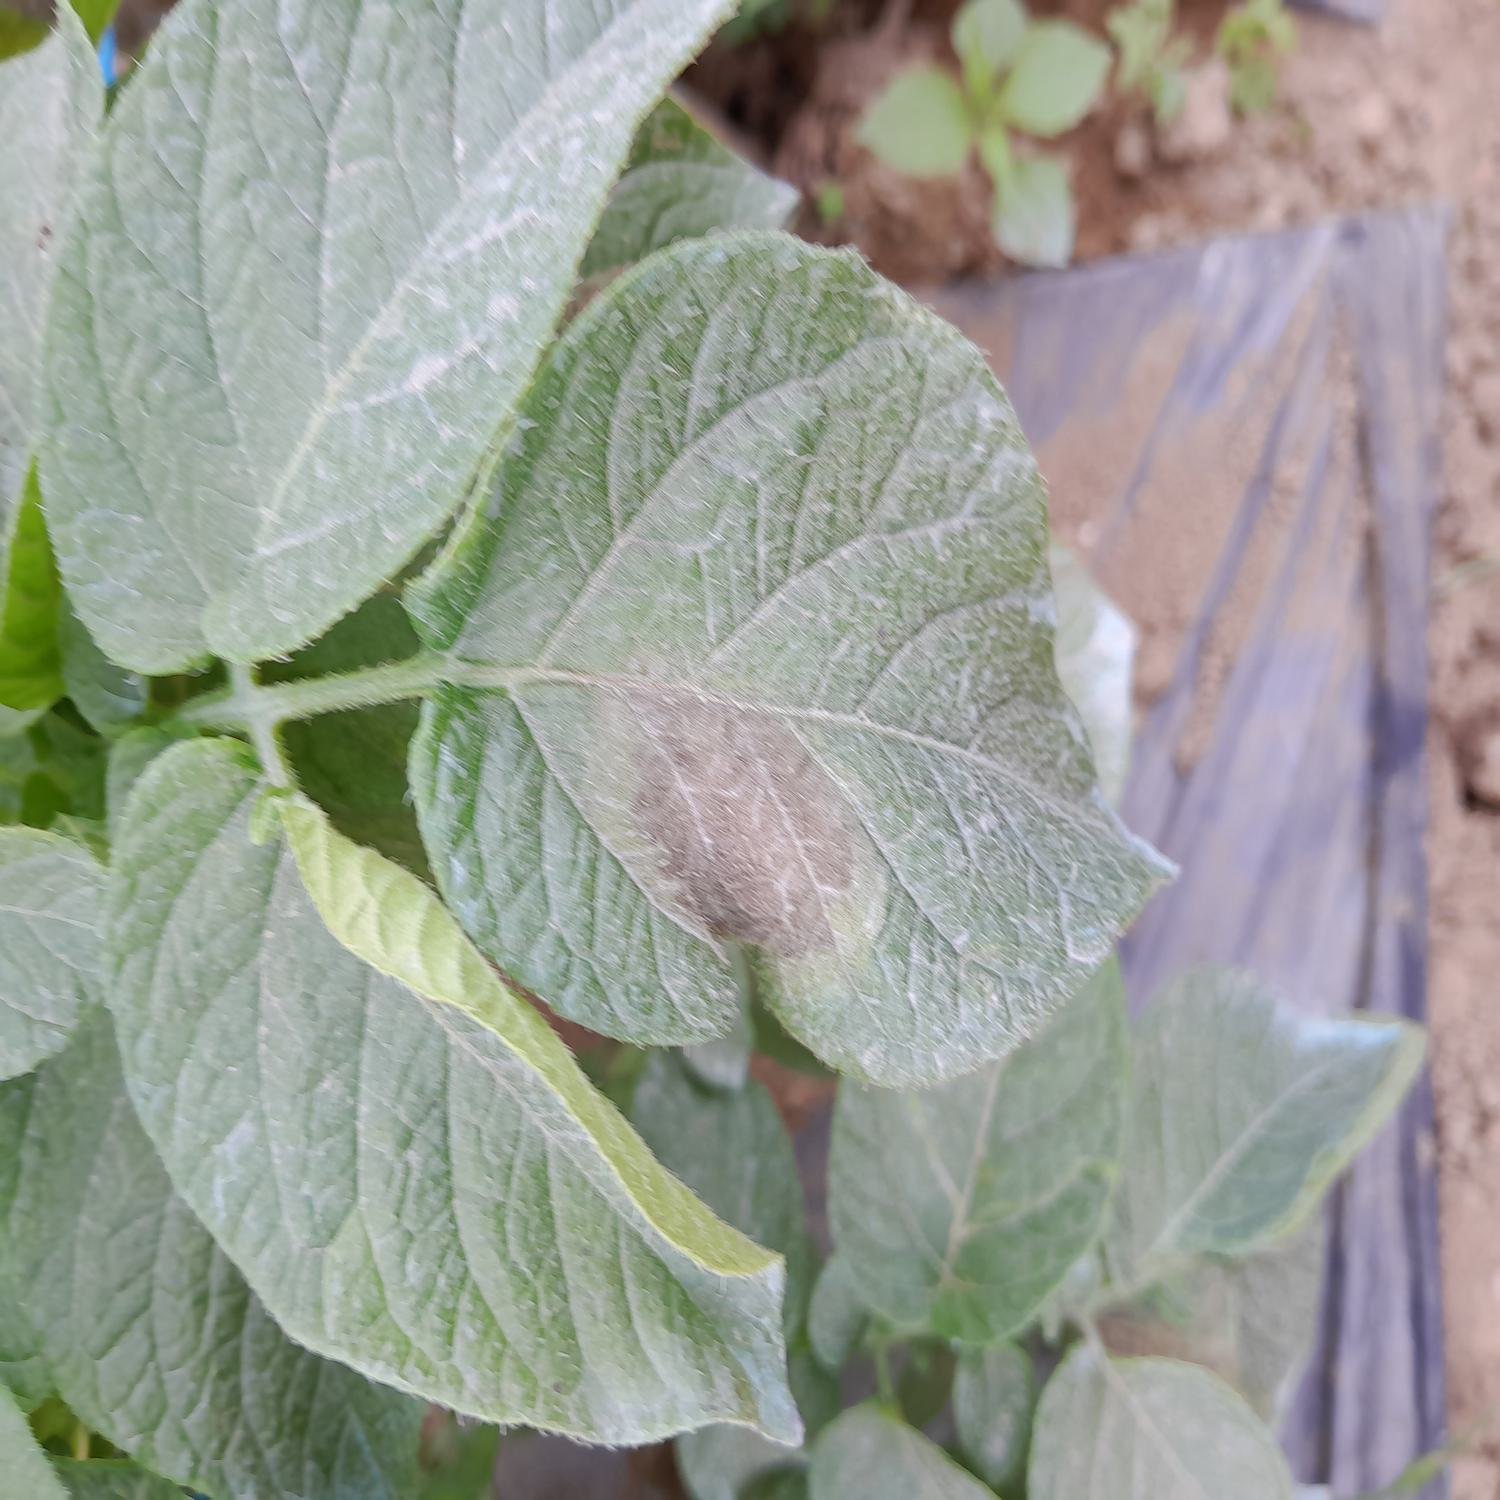
Label: Phytopthora